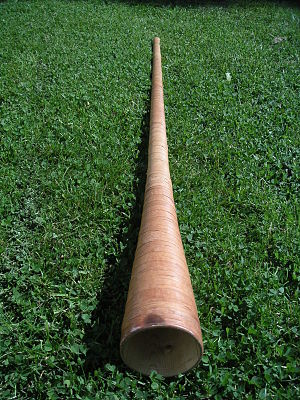
Trælur
En norsk trælur
Træluren er et musikinstrument, der blev brugt i middelalderen i Skandinavien.